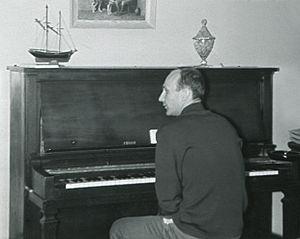
Michel Conte au piano lors d’un concert privé en 1964.
Michel Conte est un chorégraphe pour la télévision et la scène, auteur-compositeur-interprète et metteur en scène d'opéras, d'opérettes et de comédies musicales. Il a vécu depuis 1955 au Québec où il a poursuivi une carrière multiple.